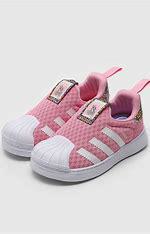
Brand: adidas
Model: Originals Superstar